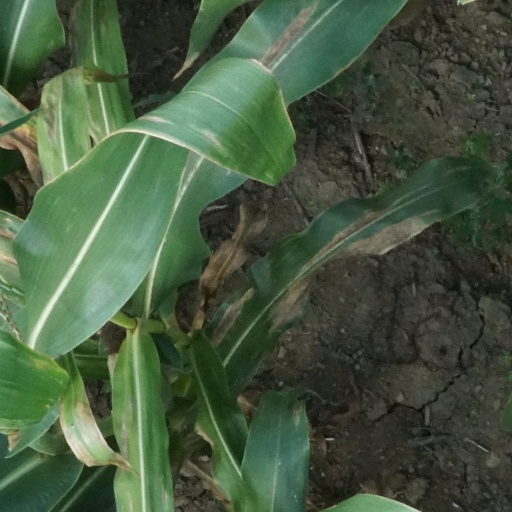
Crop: maize; corn